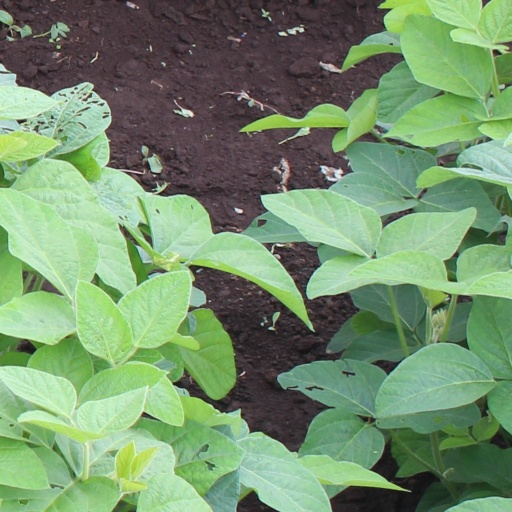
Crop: soybean